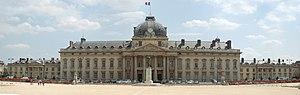
Étienne Marie Antoine Champion de Nansouty, né le 30 mai 1768 à Bordeaux dans l'actuel département de la Gironde et mort le 12 février 1815 à Paris, fut un général français de la Révolution et de l’Empire. Après avoir brillamment servi dans la cavalerie au cours des guerres révolutionnaires, il fut élevé au grade de général de division en 1803 et occupa par la suite des commandements importants lors des guerres napoléoniennes.
L’École militaire est à la fois une institution d'enseignement supérieur militaire fondée en 1750 par le roi Louis XV et l'ensemble de bâtiments construits pour la recevoir à Paris, dans le 7ᵉ arrondissement. Construit au XVIIIᵉ siècle par l'architecte du roi Ange-Jacques Gabriel, cet ensemble monumental est toujours en activité. Il ferme la perspective sud-est du Champ-de-Mars, où se faisait la revue annuelle des troupes, déplacée ensuite aux Champs-Élysées. Il est classé au titre des monuments historiques depuis 1990.
Lorsque l'Assemblée constituante se sépare le 3 septembre 1791, elle décrète que le roi des Français disposera d'une Garde constitutionnelle, dite également garde Brissac. La formation de cette garde constitutionnelle est la seule réforme de cour mise en application, mais celle-ci ne dure que quelques mois.
La plaine de Grenelle est une zone incluse dans les limites actuelles de Paris qui s'étend des Invalides au quartier de Javel, sur la rive gauche de la Seine, en aval de l'île de la Cité.